Arena do Grêmio

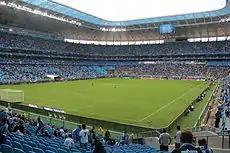
Interior view.

In October 2009, fences were installed to surround the region. On May 13, 2010, a flagpole with Grêmio's flag was inaugurated on the ground.